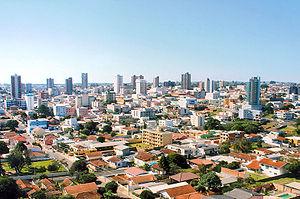
Guarapuava est une ville brésilienne du centre-sud de l'État du Paraná. Elle se situe à une latitude de 25° 23' 42" sud et par une longitude de 51° 27' 28" ouest, à une altitude de 1 120 mètres. Sa population était de 164 567 habitants en 2007. La municipalité s'étend sur 3 115 km².